Same-sex marriage in Illinois

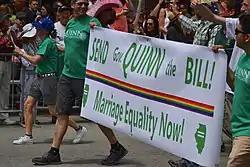
Activists urging the General Assembly to pass same-sex marriage legislation, June 2013

On February 22, 2007, Representative Greg Harris introduced the "Religious Freedom and Marriage Fairness Bill" to the Illinois House of Representatives, which would have provided for same-sex marriage in the state. The bill died in committee. On January 14, 2009, Harris reintroduced the bill in the new session, but it once again died in committee. In October that year, Senator Heather Steans introduced the "Equal Marriage Bill", the first same-sex marriage bill filed in the Senate, but it too died in committee.